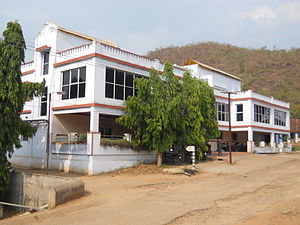
Lis Madsen / Sygehuset
Christian Hospital Bissam Cuttack.
Lis Madsen var en dansk læge og missionær.